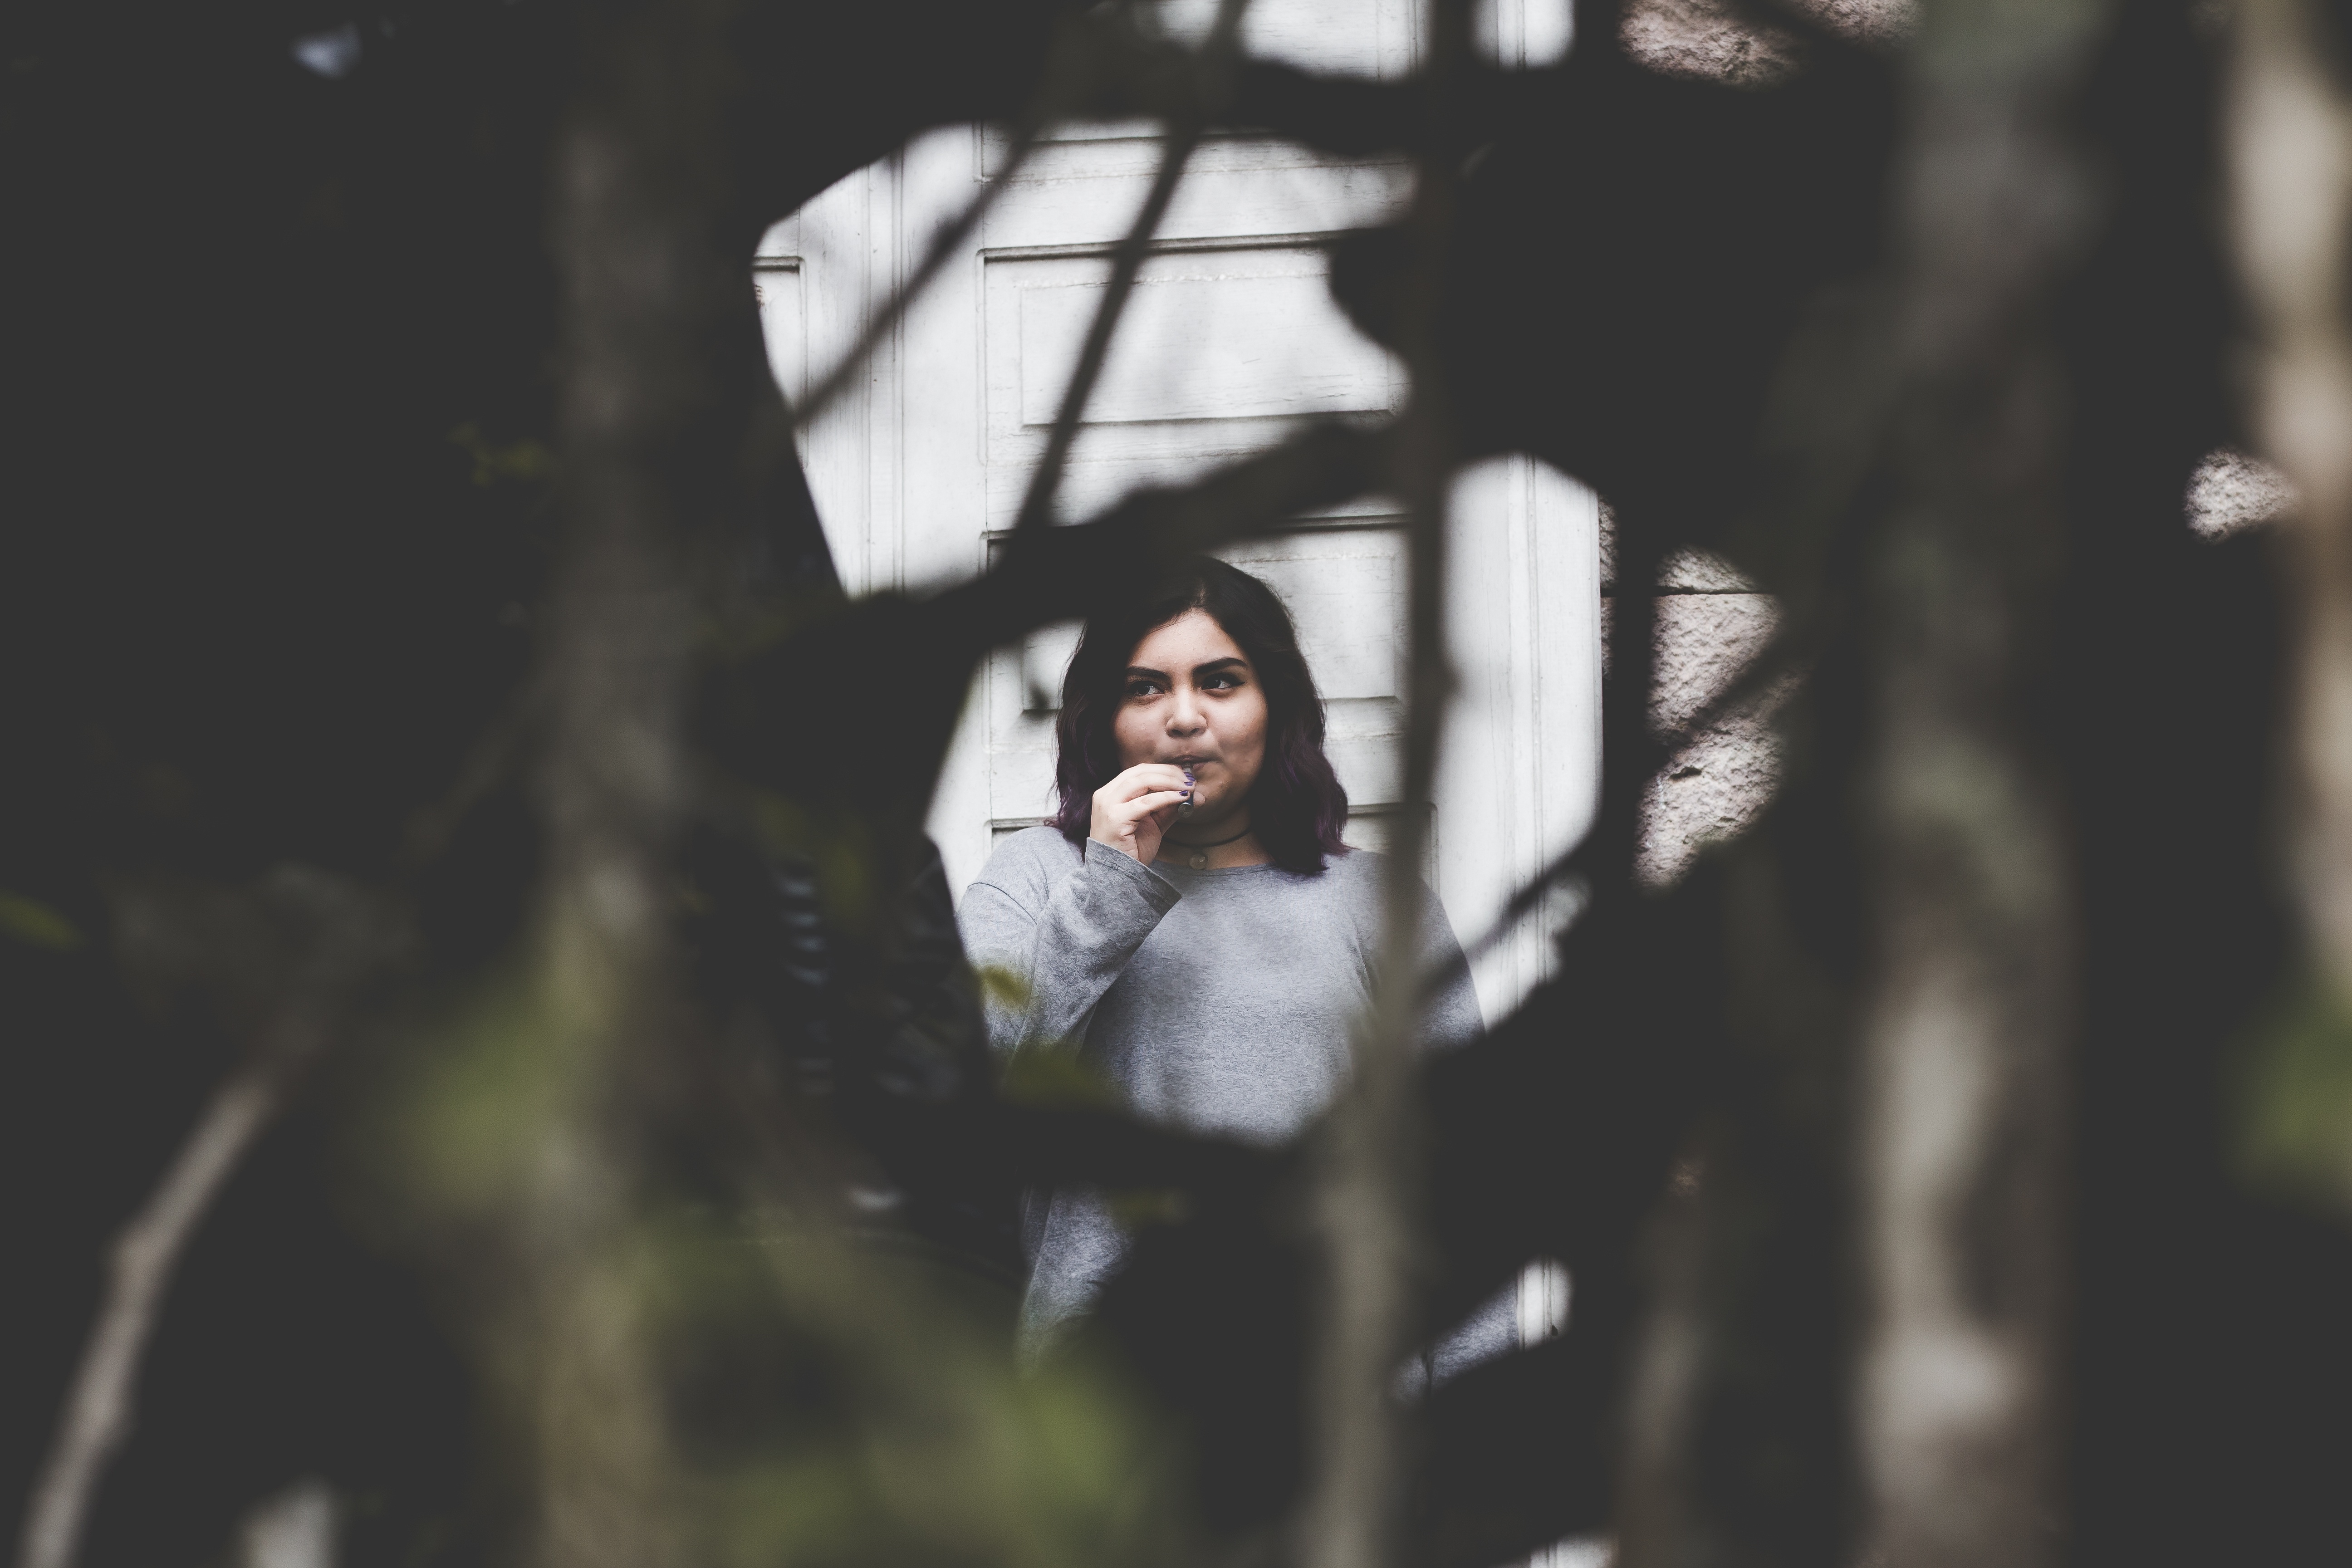
photography, sunlight, spring, darkness, black, photograph, emotion